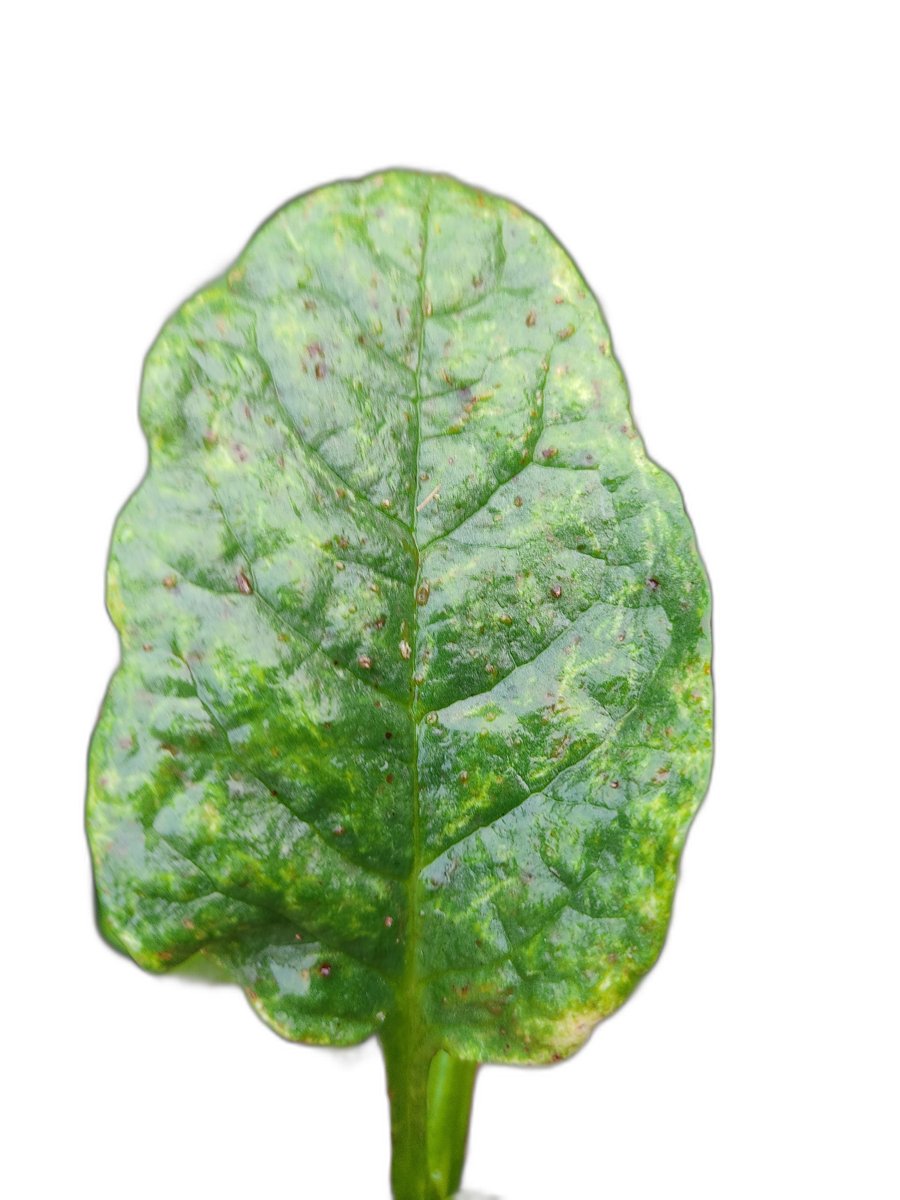
Label: Downy-Mildew